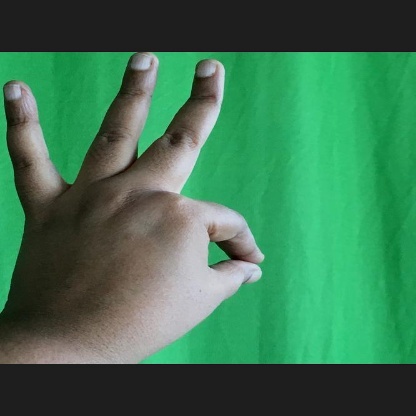
Mudra: Hamsasyam